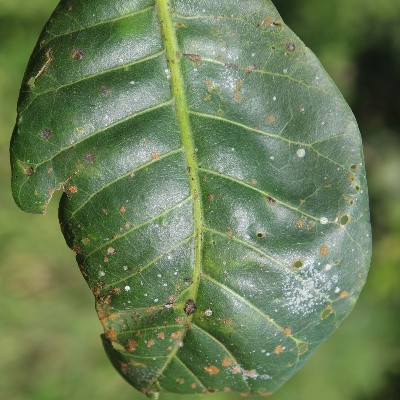
Crop: Cashew
Condition: red rust